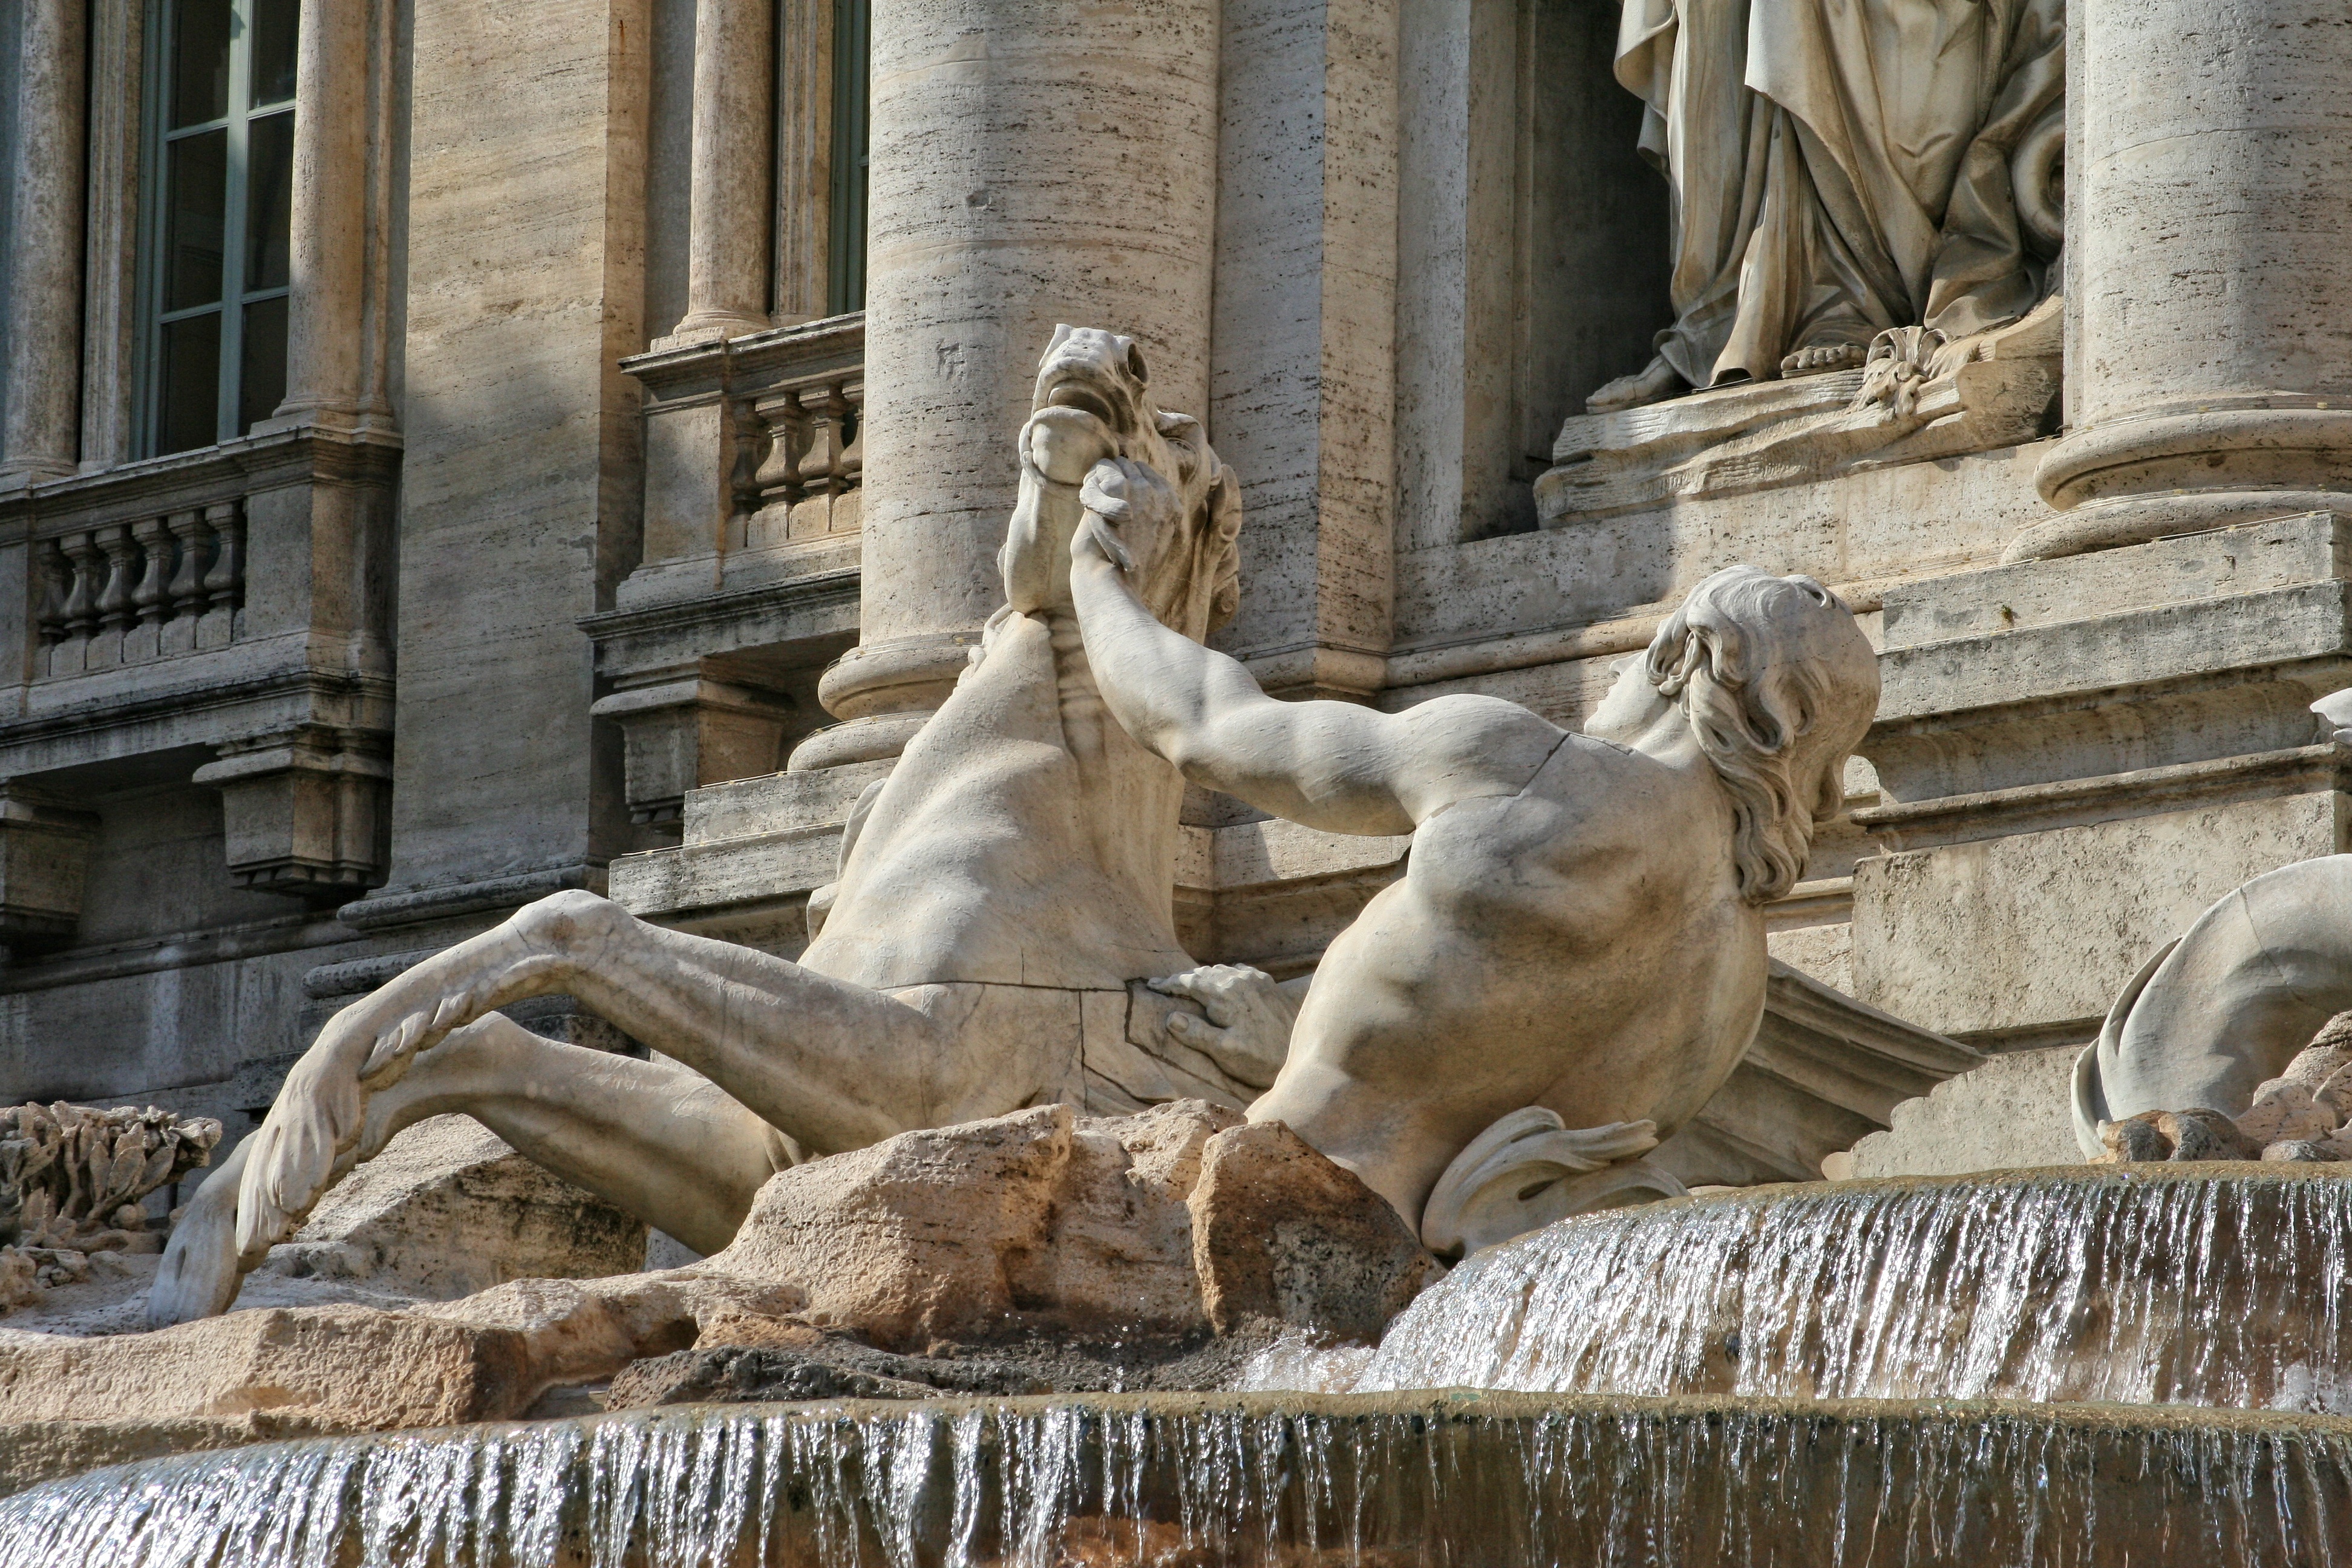
water, monument, statue, zoo, italy, trevi fountain, sculpture, art, rome, temple, fountain, history, carving, water feature, ancient rome, ancient history, human settlement